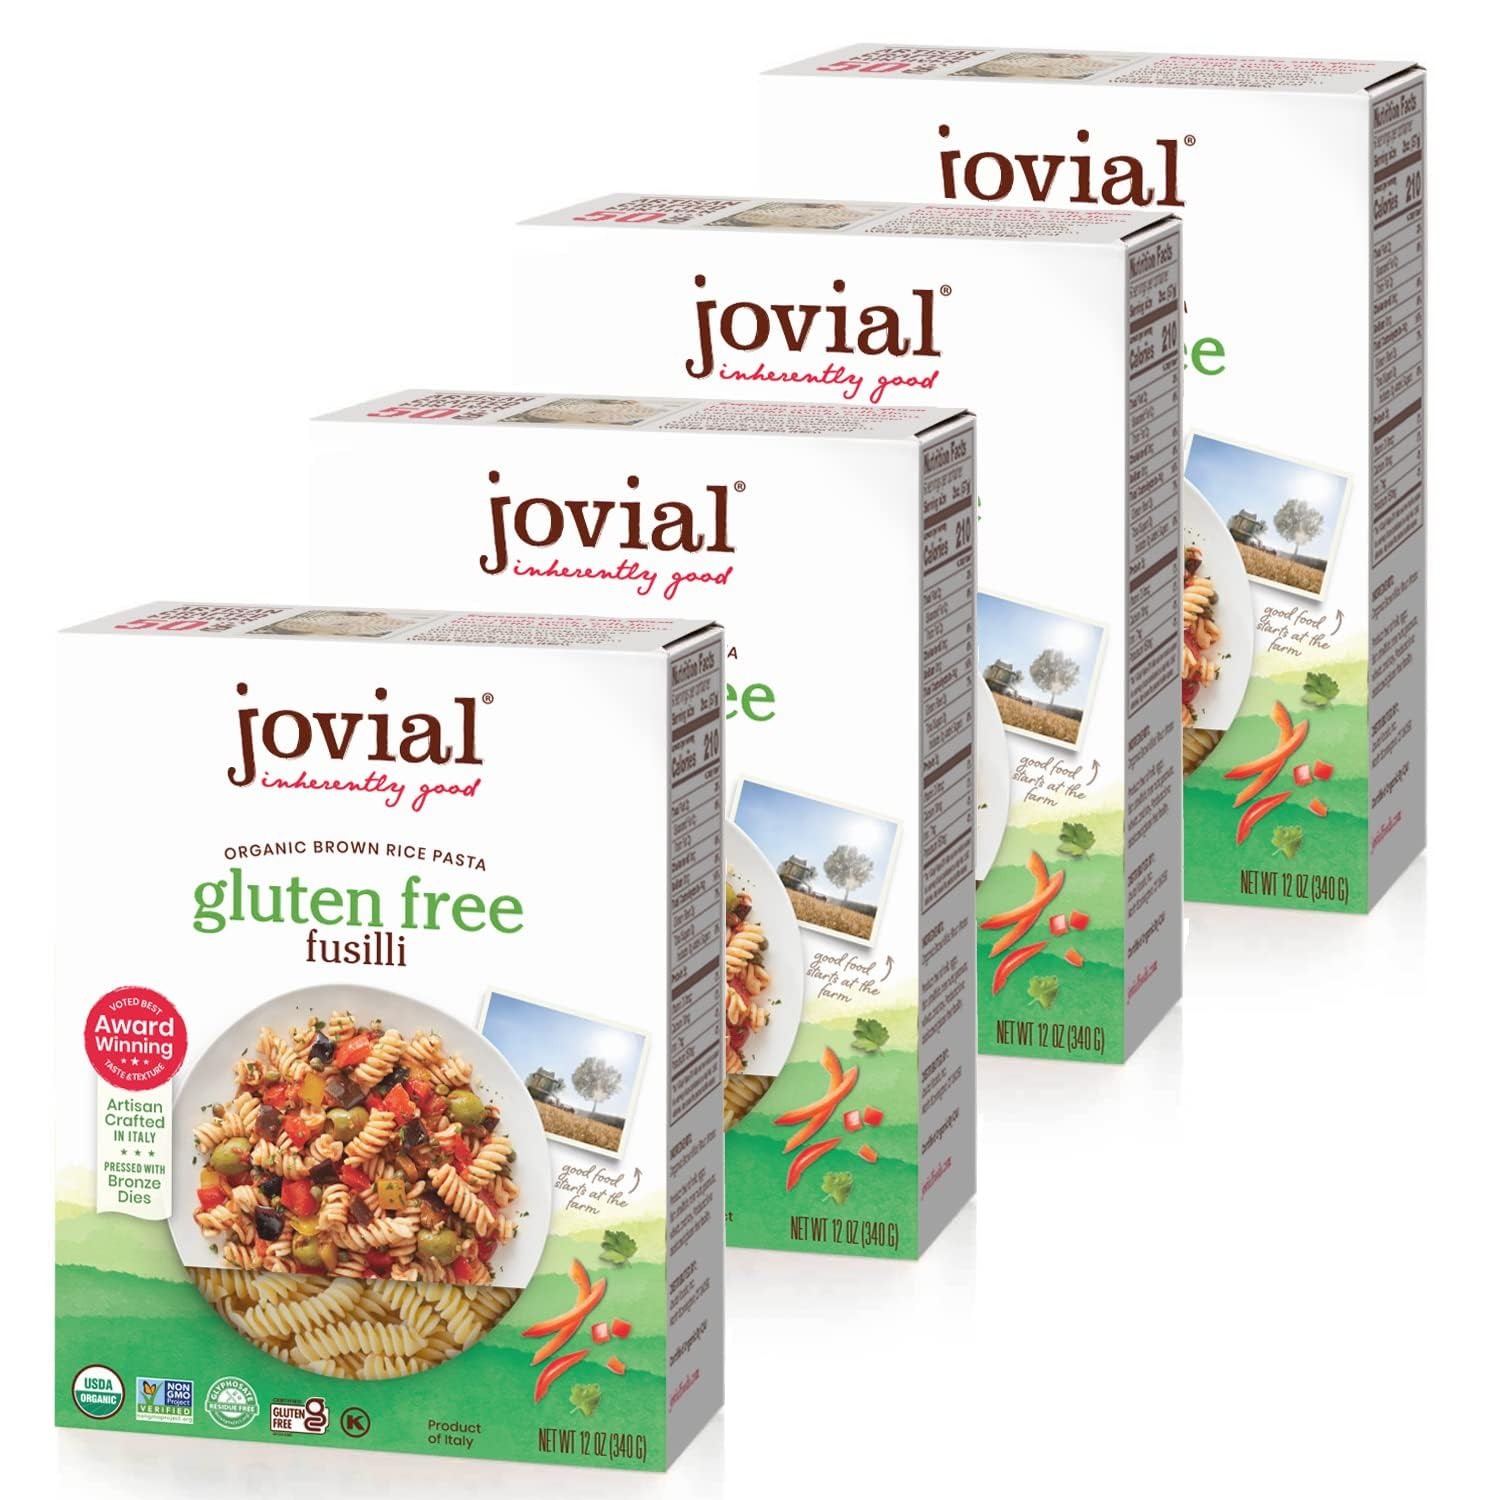
Item Name: Jovial Whole Grain Brown Rice Fusilli Pasta - Pasta Fusilli, Fusilli Pasta, Whole Grain Pasta, Organic Pasta, Gluten Free, Dairy Free, Brown Rice Pasta, Made in Italy - 12 Oz, 4 Pack
Bullet Point 1: WHOLE GRAIN PASTA - Cooks just like regular wheat pasta, so you'll never feel like you're missing out. Tastes great with all types of sauces! Named "Best Gluten Free Pasta" by America's Test Kitchen
Bullet Point 2: SIMPLE INGREDIENTS - True to Jovial fashion, our Brown Rice pasta has no additives and is made using only two ingredients: organic brown rice and water. Enjoy 57g of whole grains per 2 Oz serving
Bullet Point 3: CERTIFIED GLUTEN FREE - Made in a dedicated gluten-free facility and is certified gluten-free at less than 10PPM. Eat freely, deliciously, and organically, and feel good without missing out!
Bullet Point 4: 100% ORGANIC & NON-GMO PROJECT VERIFIED - Jovial Brown Rice Pasta is made from organic brown rice flour and water. It is USDA Certified Organic, Non-GMO Project Verified, and tested for glyphosate
Bullet Point 5: MADE IN ITALY - Made by pasta artisans in Italy who combine the experience of making gluten-free with traditional techniques, like pressing through bronze dies and slow drying for superior quality
Value: 48.0
Unit: Ounce

Price: 21.415